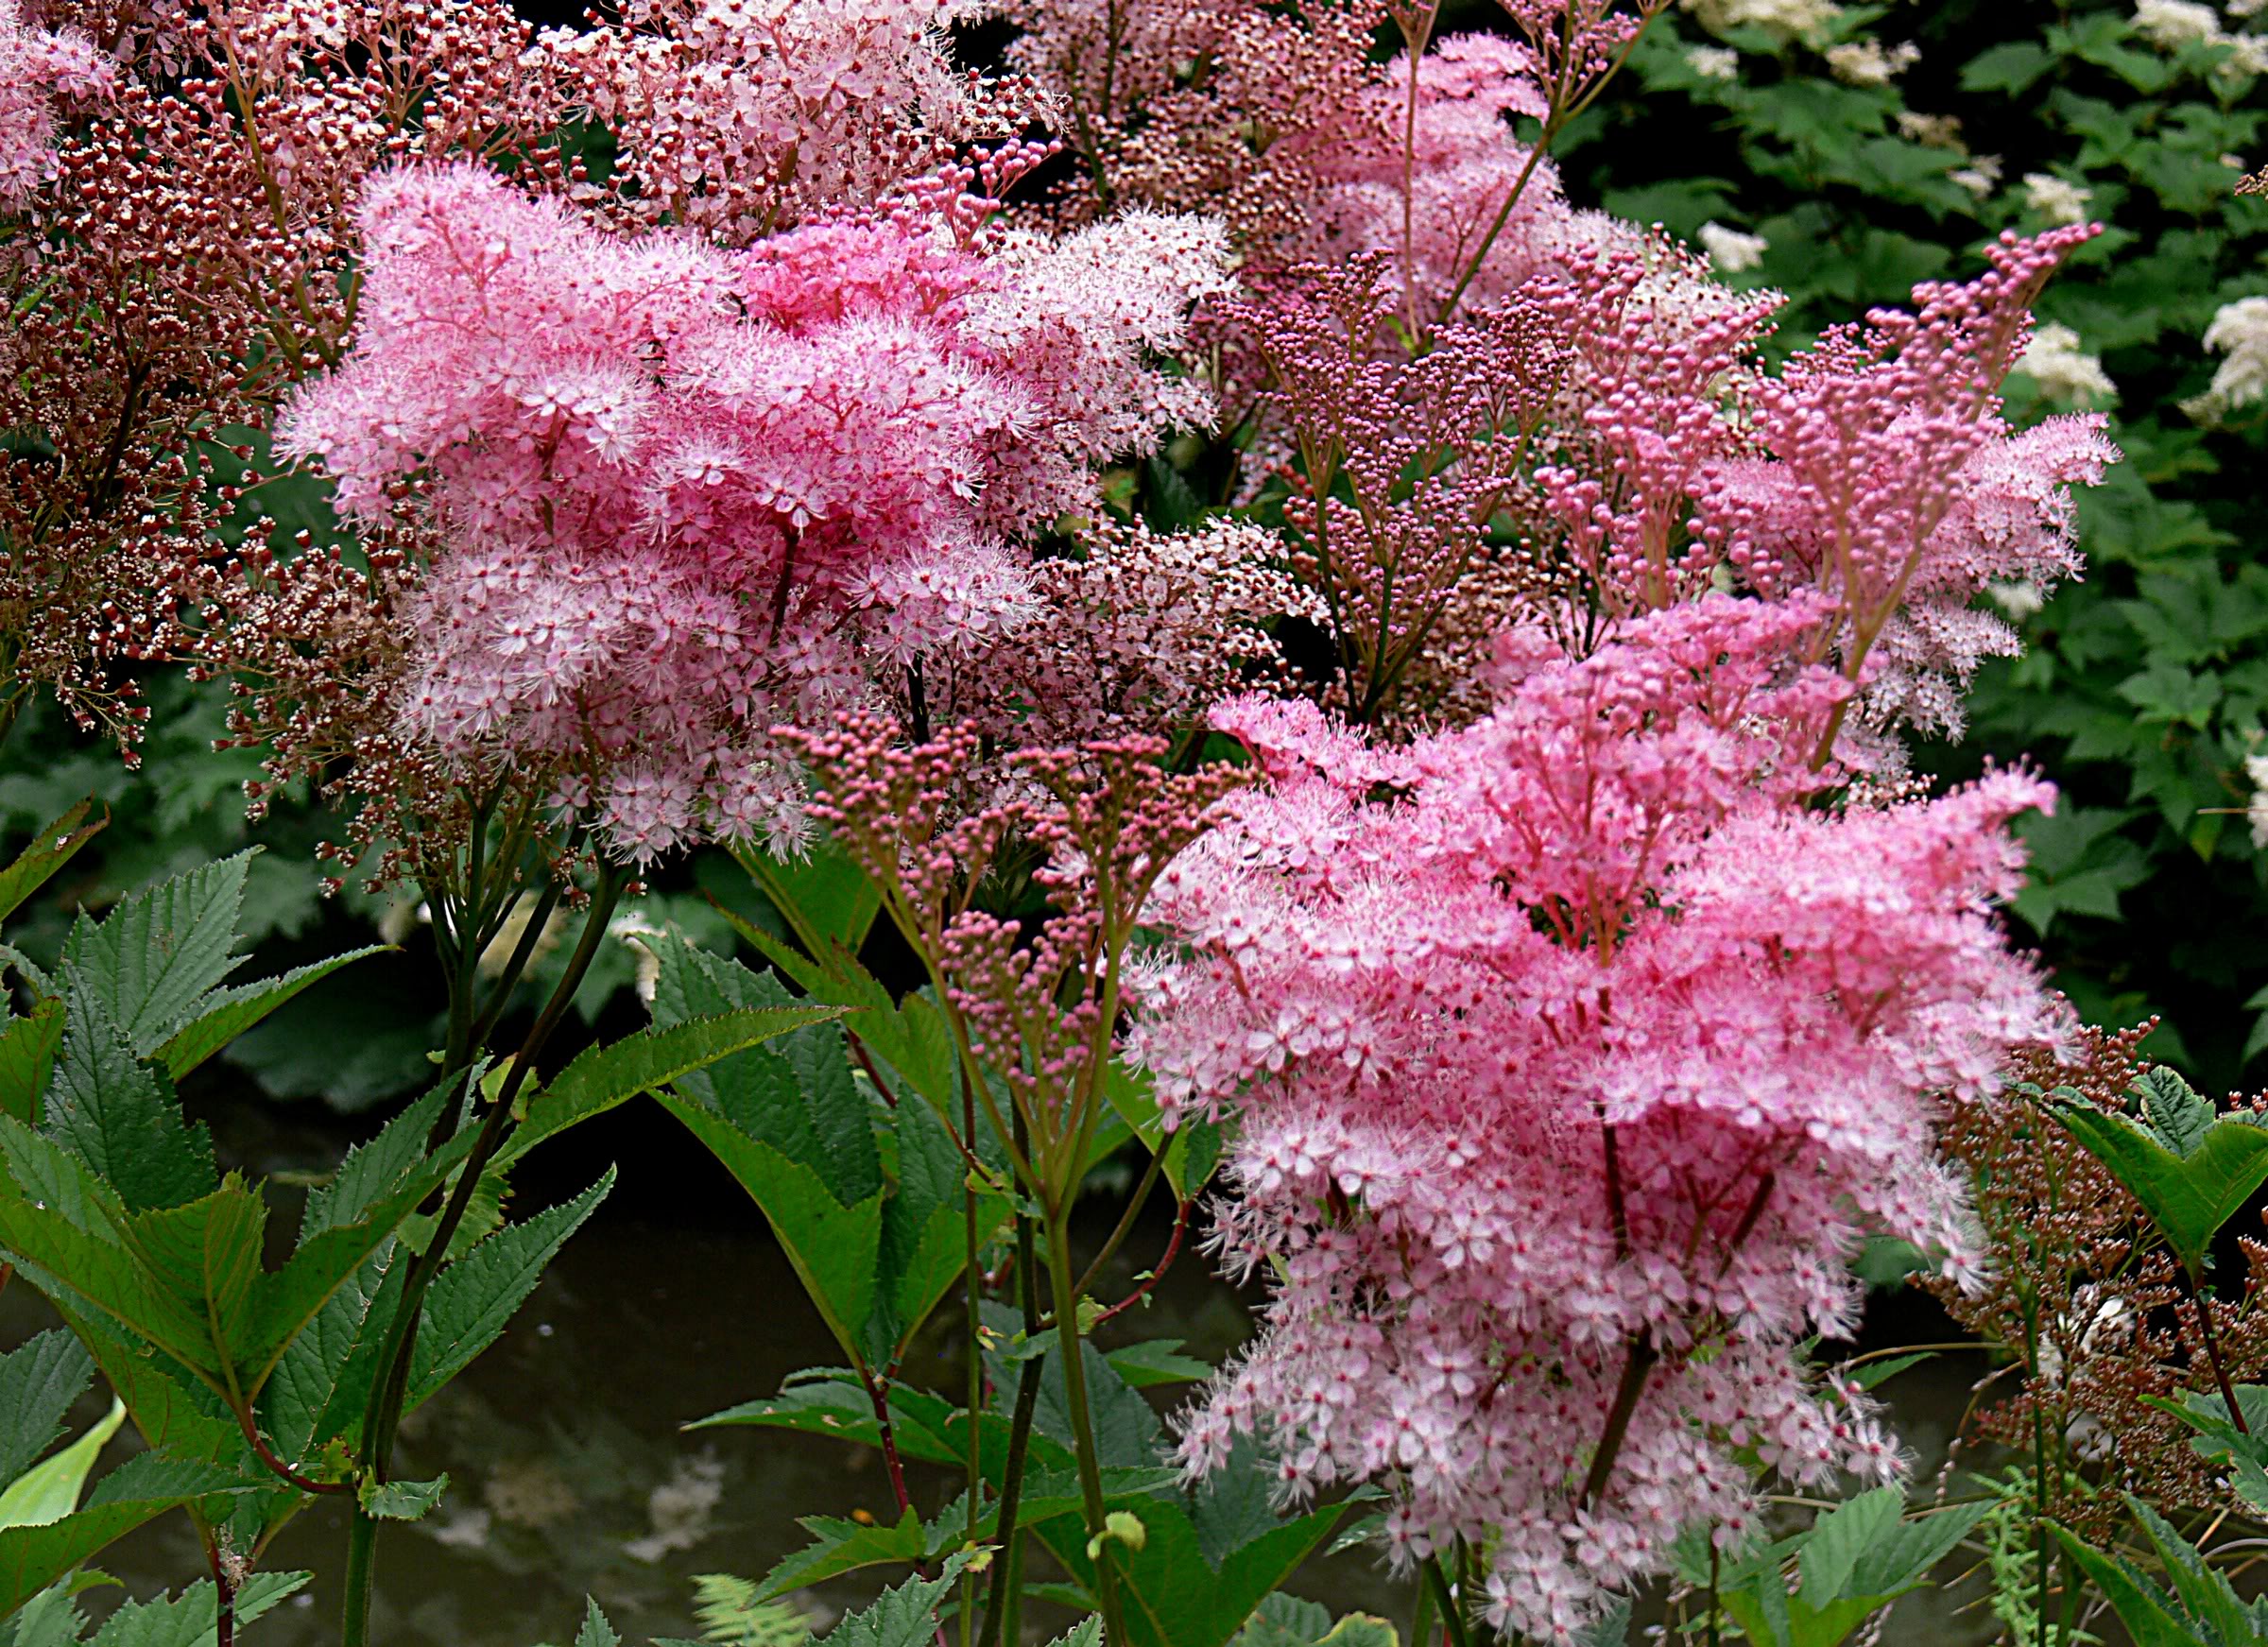
tree, blossom, plant, flower, floral, botany, garden, flora, colour, petals, shrub, lilac, gardens, blooms, flowesr, flowering plant, woody plant, land plant